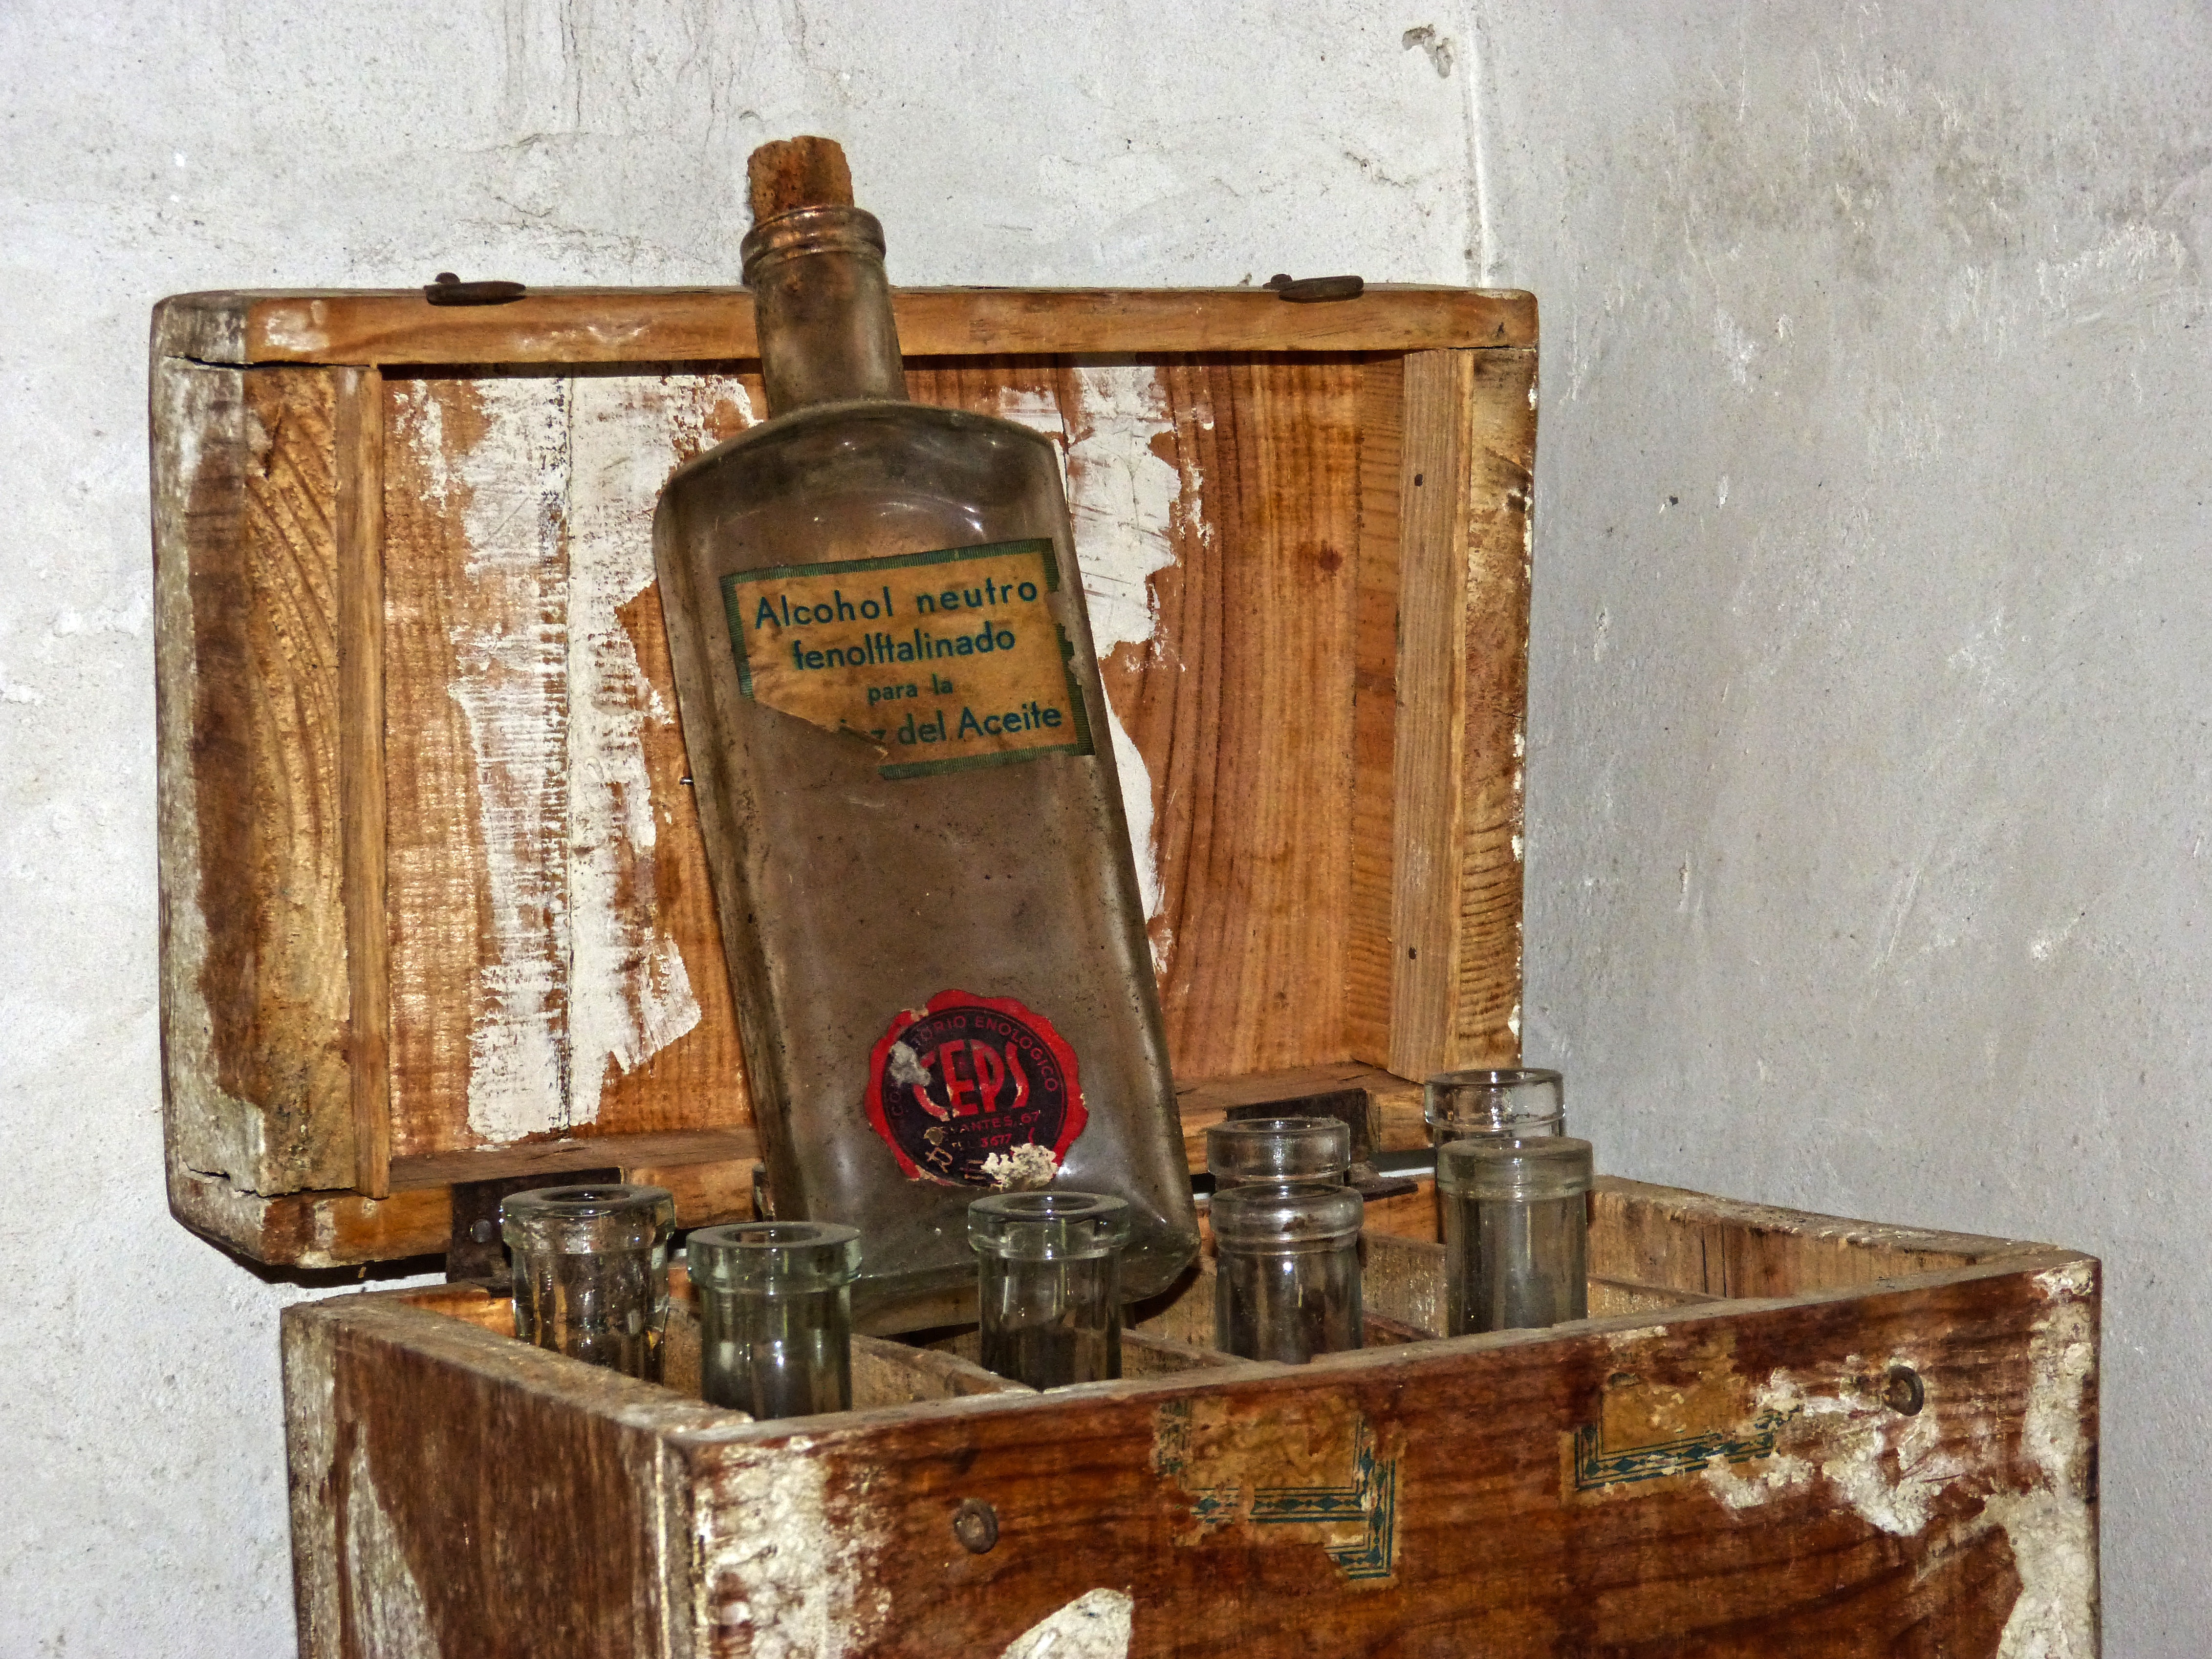
wood, vintage, antique, old, shelf, furniture, bottles, lab, chemistry, chemical substances, man made object